Ko Htwe

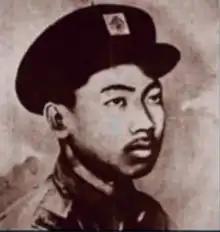

Htwe (1929 – 19 July 1947), known honorifically as "Yebaw" Ko Htwe, was a Burmese security officer who was killed in the assassination of Burmese pre-independence government leaders on 19 July 1947. He was a bodyguard of U Razak, the Minister for Ministry of Education and National Planning. Ko Htwe was the lone non-office holder who was killed. Seven cabinet ministers (including Prime Minister Aung San) and a deputy minister were killed in their meeting room at the Secretariat compound in downtown Yangon. 19 July is commemorated each year as the Martyrs' Day in Myanmar.